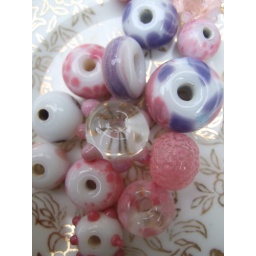
Mix of pink, white, purple and clear glass beads. Made and designed by Meeni